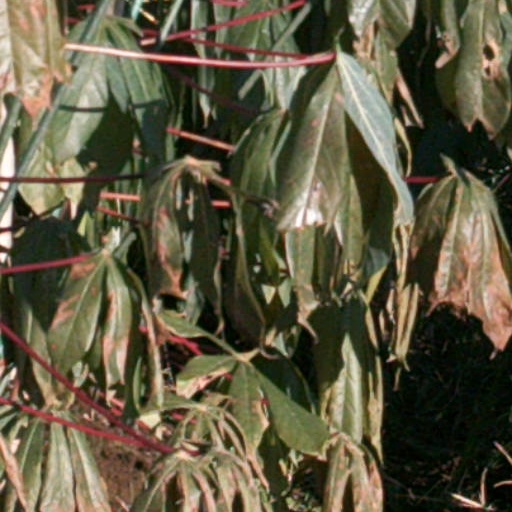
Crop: cassava